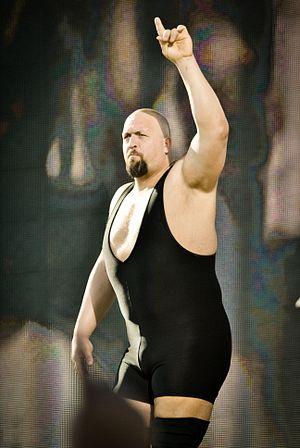
Big Show, de son vrai nom Paul Wight, est un catcheur américain. Il travaille actuellement à la World Wrestling Entertainment.
L’édition 2017 de SummerSlam est une manifestation de catch télédiffusée et visible uniquement en paiement à la séance. L'événement, produit par la World Wrestling Entertainment, a eu lieu le 20 août 2017 dans la salle omnisports Barclays Center à Brooklyn, dans l'état de New York. Il s'agit de la trentième édition de SummerSlam, pay-per-view annuel, qui fait partie avec le Royal Rumble, WrestleMania et les Survivor Series du « Big Four » à savoir « les Quatre Grands ». Plusieurs Superstars sont les vedettes de l'affiche officielle.
L’édition 2010 d’Over the Limit est une manifestation de catch télédiffusée et visible uniquement en paiement à la séance. L'événement, produit par la World Wrestling Entertainment, a eu lieu le 23 mai 2010 dans la salle omnisports Joe Louis Arena à Détroit, dans le Michigan. Il s'agit de la première édition d'Over the Limit, pay-per-view annuel qui remplace Judgment Day. Edge est la vedette de l'affiche officielle.